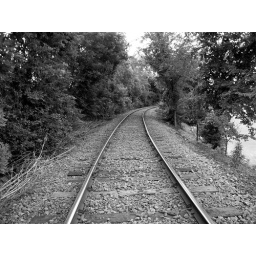
round the bend in black and white